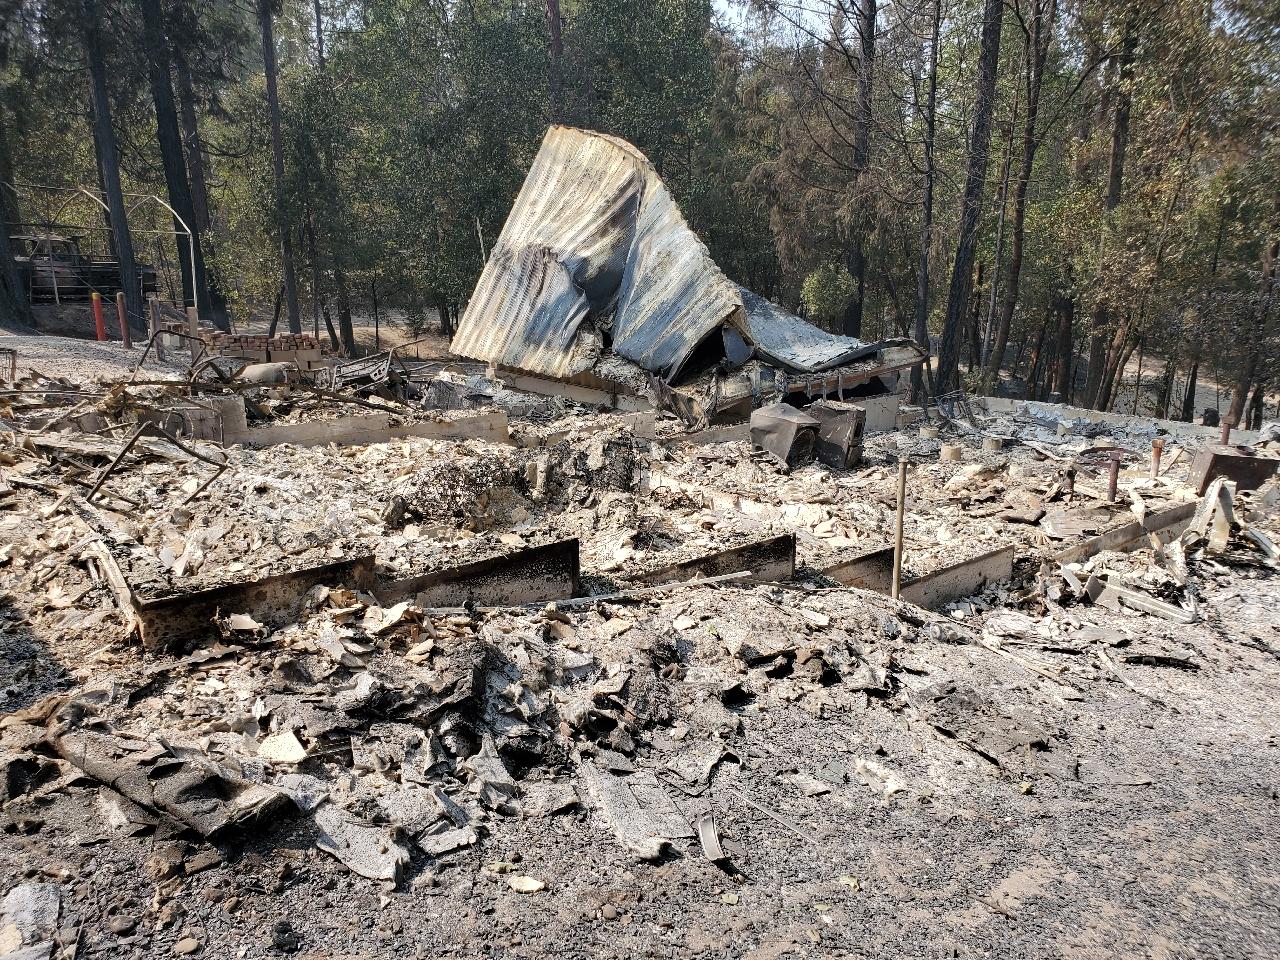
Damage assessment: destroyed